Overdrive (Shonen Knife album)

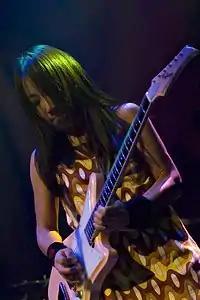
All of the album's lyrics were written by band member Naoko Yamano.

In an interview with 100PercentRock.com, Yamano explained that her process for writing and recording has not changed substantially since the band's early days: "I’m lazy and I don’t start writing songs until we book recording studio , but once we booked the studio, I can write songs quickly with concentration. Then I send my demo to our members and we rehearse. At the recording studio, we start to record from basic tracks then overdub." On this album, every member of the band also sings a unique song about a food item; Yamano sings "Fortune Cookie", the band's bassist Ritsuko Taneda lends her vocals to "Ramen Rock", and drummer Emi Morimoto can be heard on "Green Tea". The first song was inspired by Yamano fondness for eating a fortune cookie after a meal of Chinese food in America; after learning that the cookies were a Japanese invention, Yamano decided to pen the song. "Ramen Rock" was inspired by Taneda's habit of eating ramen after every show. As for "Green Tea", Yamano asked Morimoto to sing the song because she is from Kyoto, which is known for its green tea.